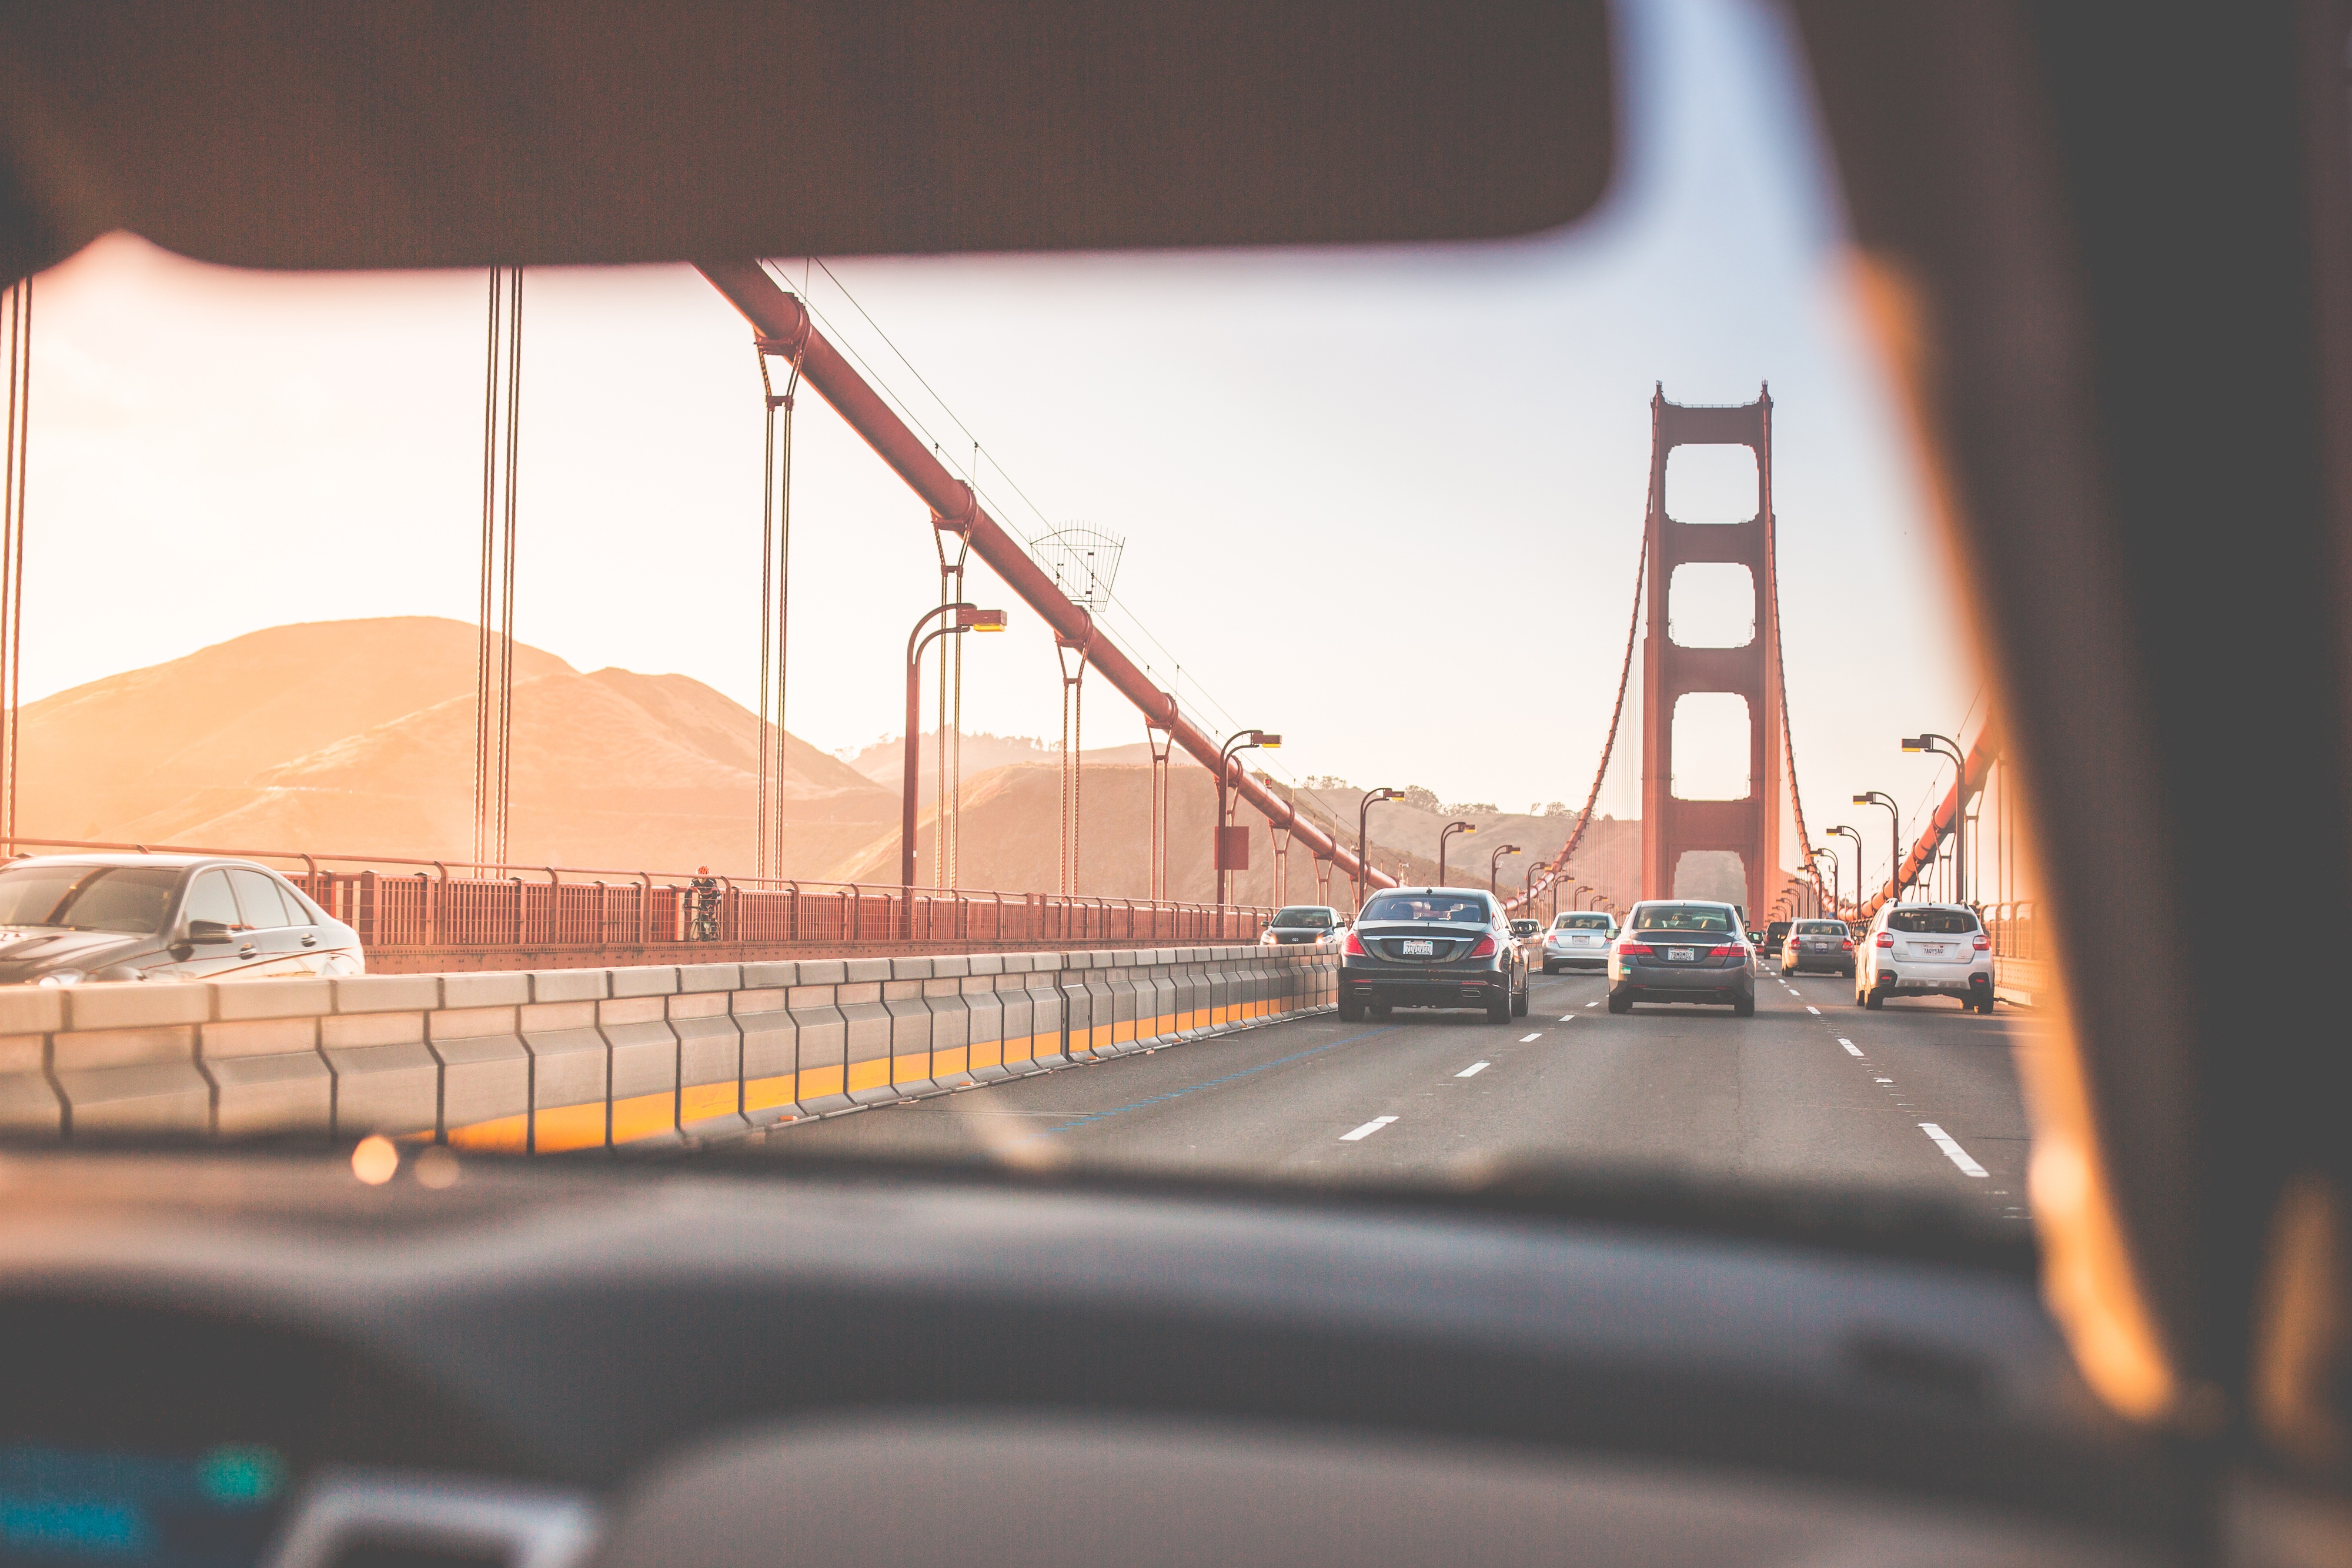
driving, vehicle, shape